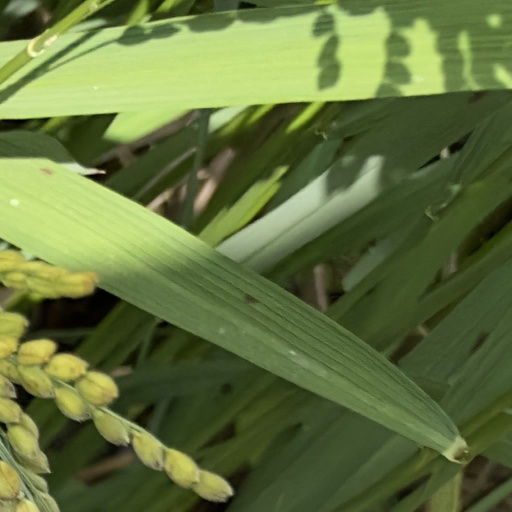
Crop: rice